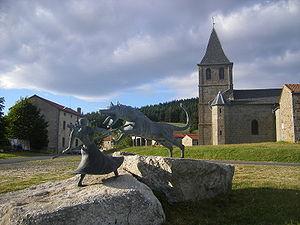
Cet article recense les œuvres d'art dans l'espace public de la Haute-Loire, en France.
Philippe Kaeppelin, né le 22 octobre 1918 au Puy-en-Velay, et décédé le 7 juillet 2011, est un artiste plasticien français, sculpteur, peintre, d'art liturgique et d'art profane.
Auvers est une commune française située dans le département de la Haute-Loire, en région d'Auvergne-Rhône-Alpes. Anciennement commune de Nozeyrolles.